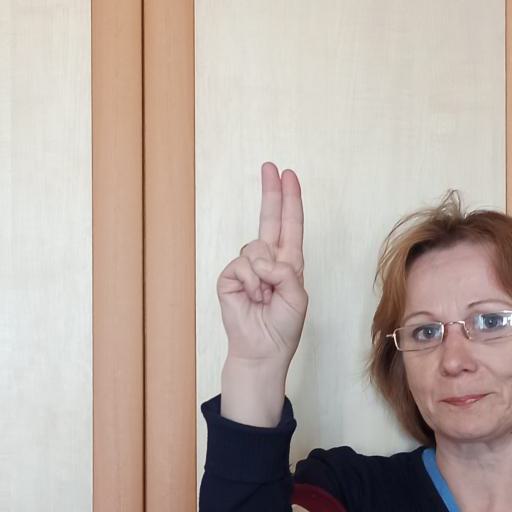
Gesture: two_up